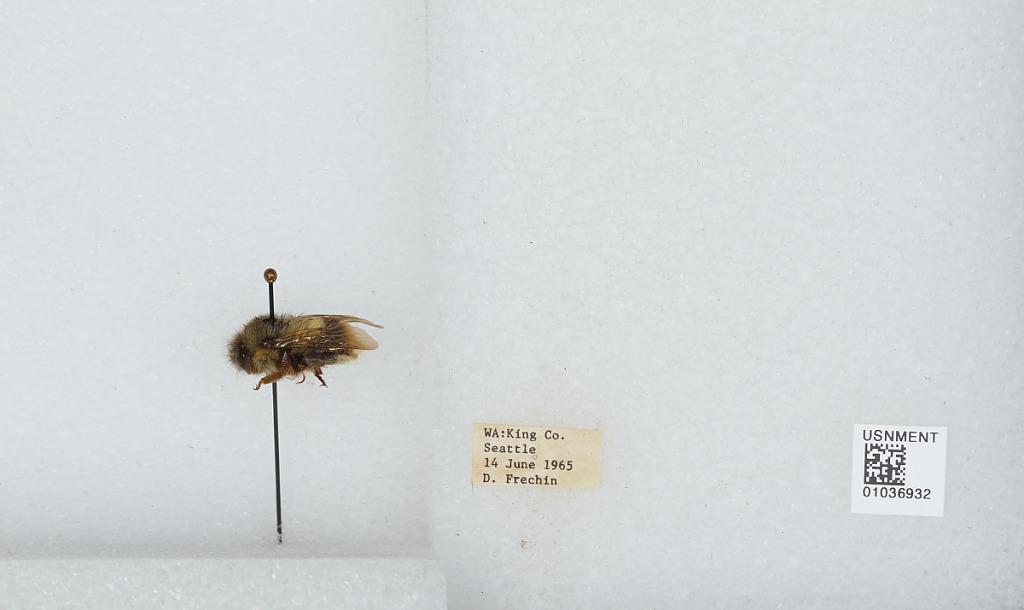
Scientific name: Bombus (Pyrobombus) mixtus Cresson
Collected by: D. Frechin
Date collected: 1965-6-14
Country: United States
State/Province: Washington
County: King
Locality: Seattle
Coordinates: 47.6097, -122.333